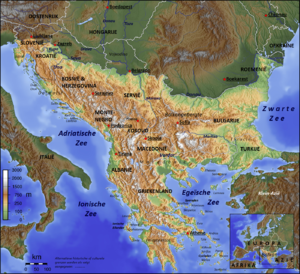
Carte topographiques des Balkans (version Neerlandaise)